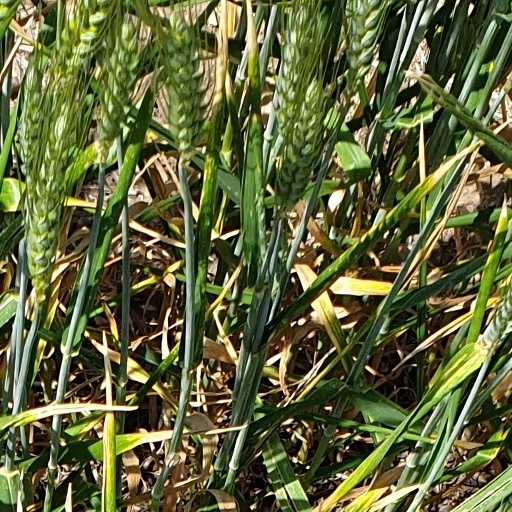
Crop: wheat